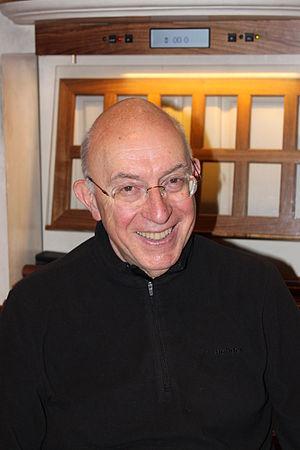
Michael Radulescu, né le 19 juin 1943 à Bucarest, est un organiste et compositeur roumain naturalisé autrichien. Il est né d'un père roumain et d'une mère allemande.